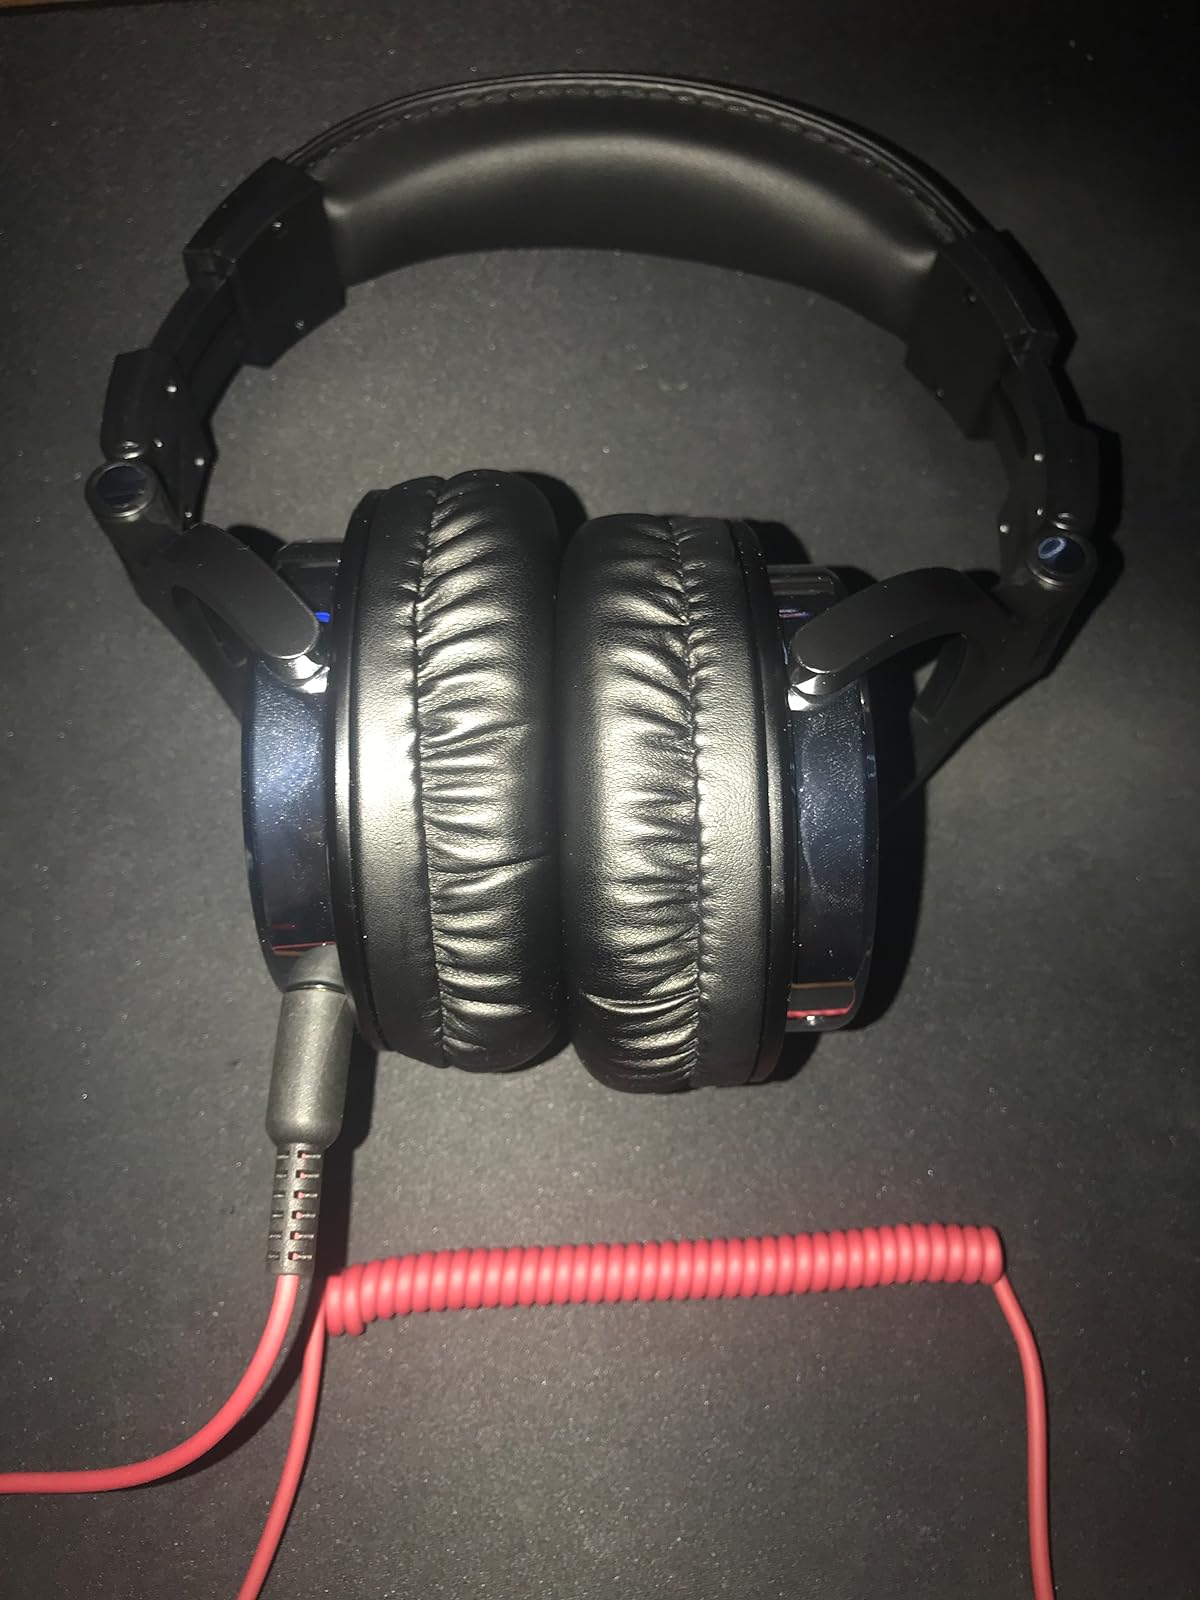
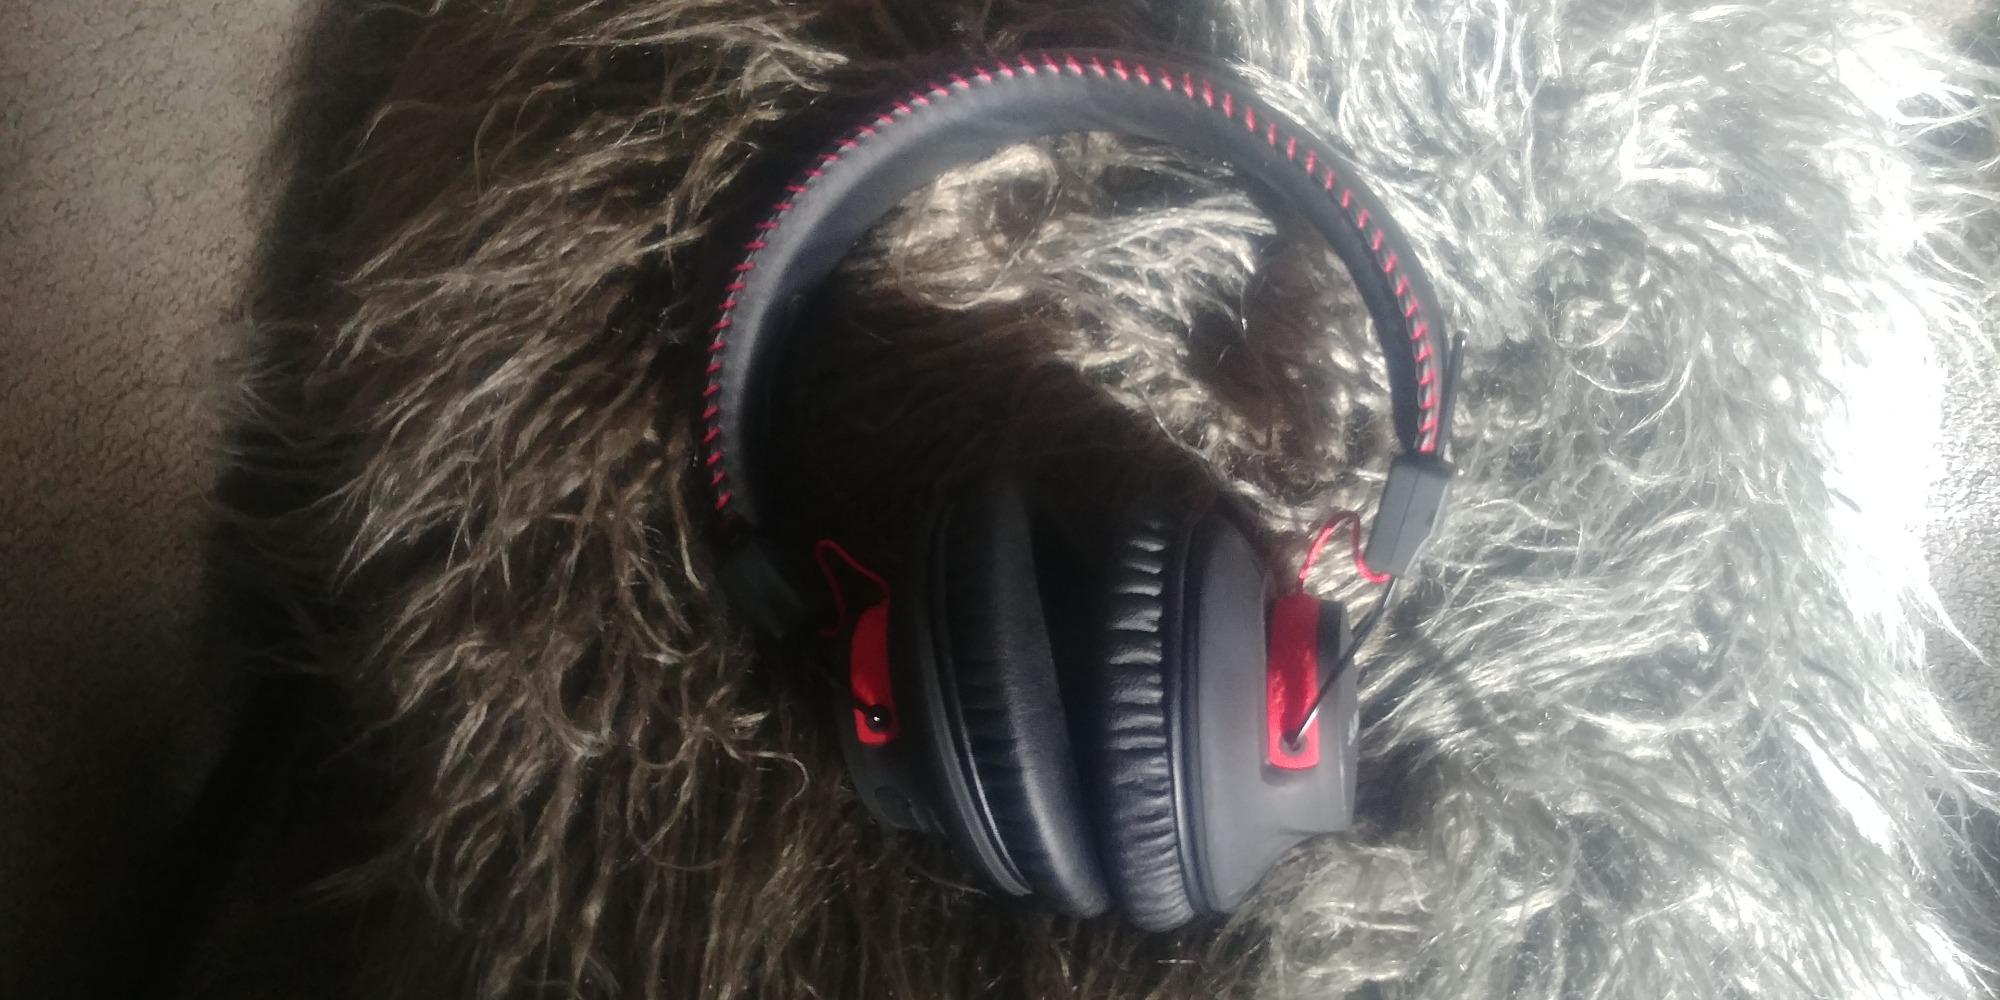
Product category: headphones
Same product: no